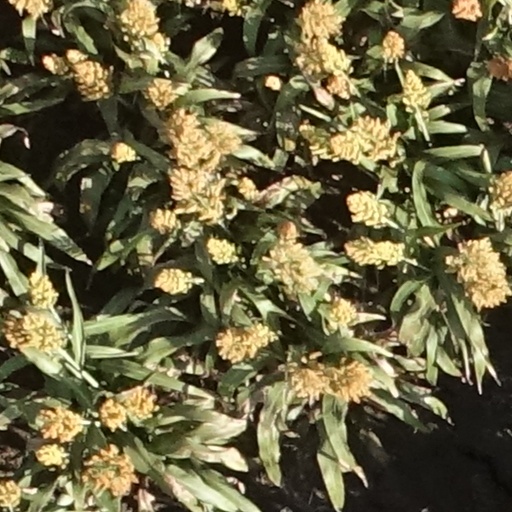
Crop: sorghum